James Murphy (electronic musician)

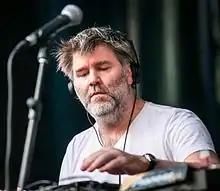
Murphy DJing at the 2013 CBGB Festival

In late 2009, Murphy moved into film scoring, writing music for Noah Baumbach's film "Greenberg". The soundtrack was released on March 22, 2010. LCD Soundsystem's third album "This Is Happening" was released on May 17, 2010, in the UK and May 18 in the US. The album was recorded over the course of 2009 and early 2010 in the Mansion. In April, they released the single "Drunk Girls" with an accompanying music video directed by Spike Jonze. The album is dedicated to Jerry Fuchs (1974–2009), who had performed drums live with the band on occasion as well as having a big part with other associated DFA acts.